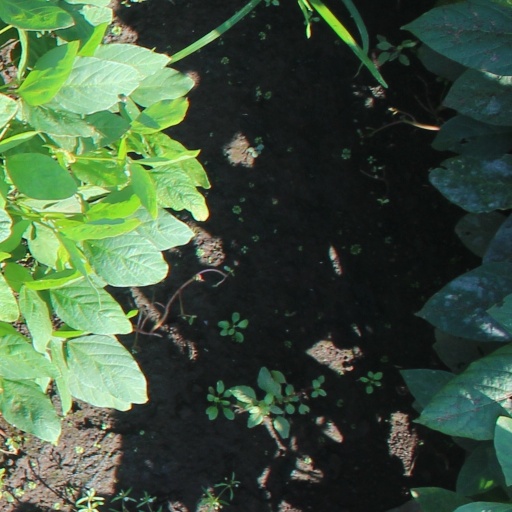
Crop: soybean